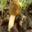
Label: mushroom